Lovett baronets

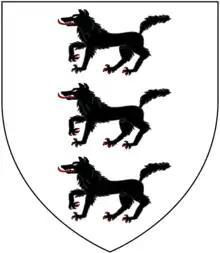
Arms of Lovett: "Argent, three wolves passant in pale sable"

The Lovett Baronetcy, of Liscombe House in the County of Buckingham, was a title in the Baronetage of Great Britain. It was created on 23 October 1781 for Jonathan Lovett of Liscombe in the parish of Soulbury, Buckinghamshire. He was subsequently offered a peerage but declined, on the grounds that his only son had died. Lovett married Sarah Darby (daughter of Jonathan Darby of Leap Castle), but died in 1812 without surviving male issue, his son Robert Turville Jonathan Lovett having pre-deceseased him in 1807, and thus the title became extinct.